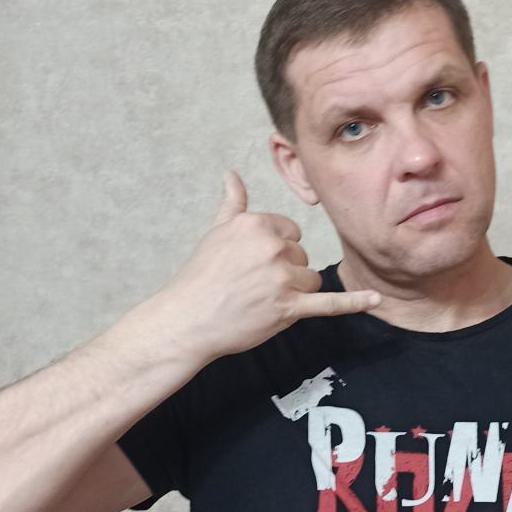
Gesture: call